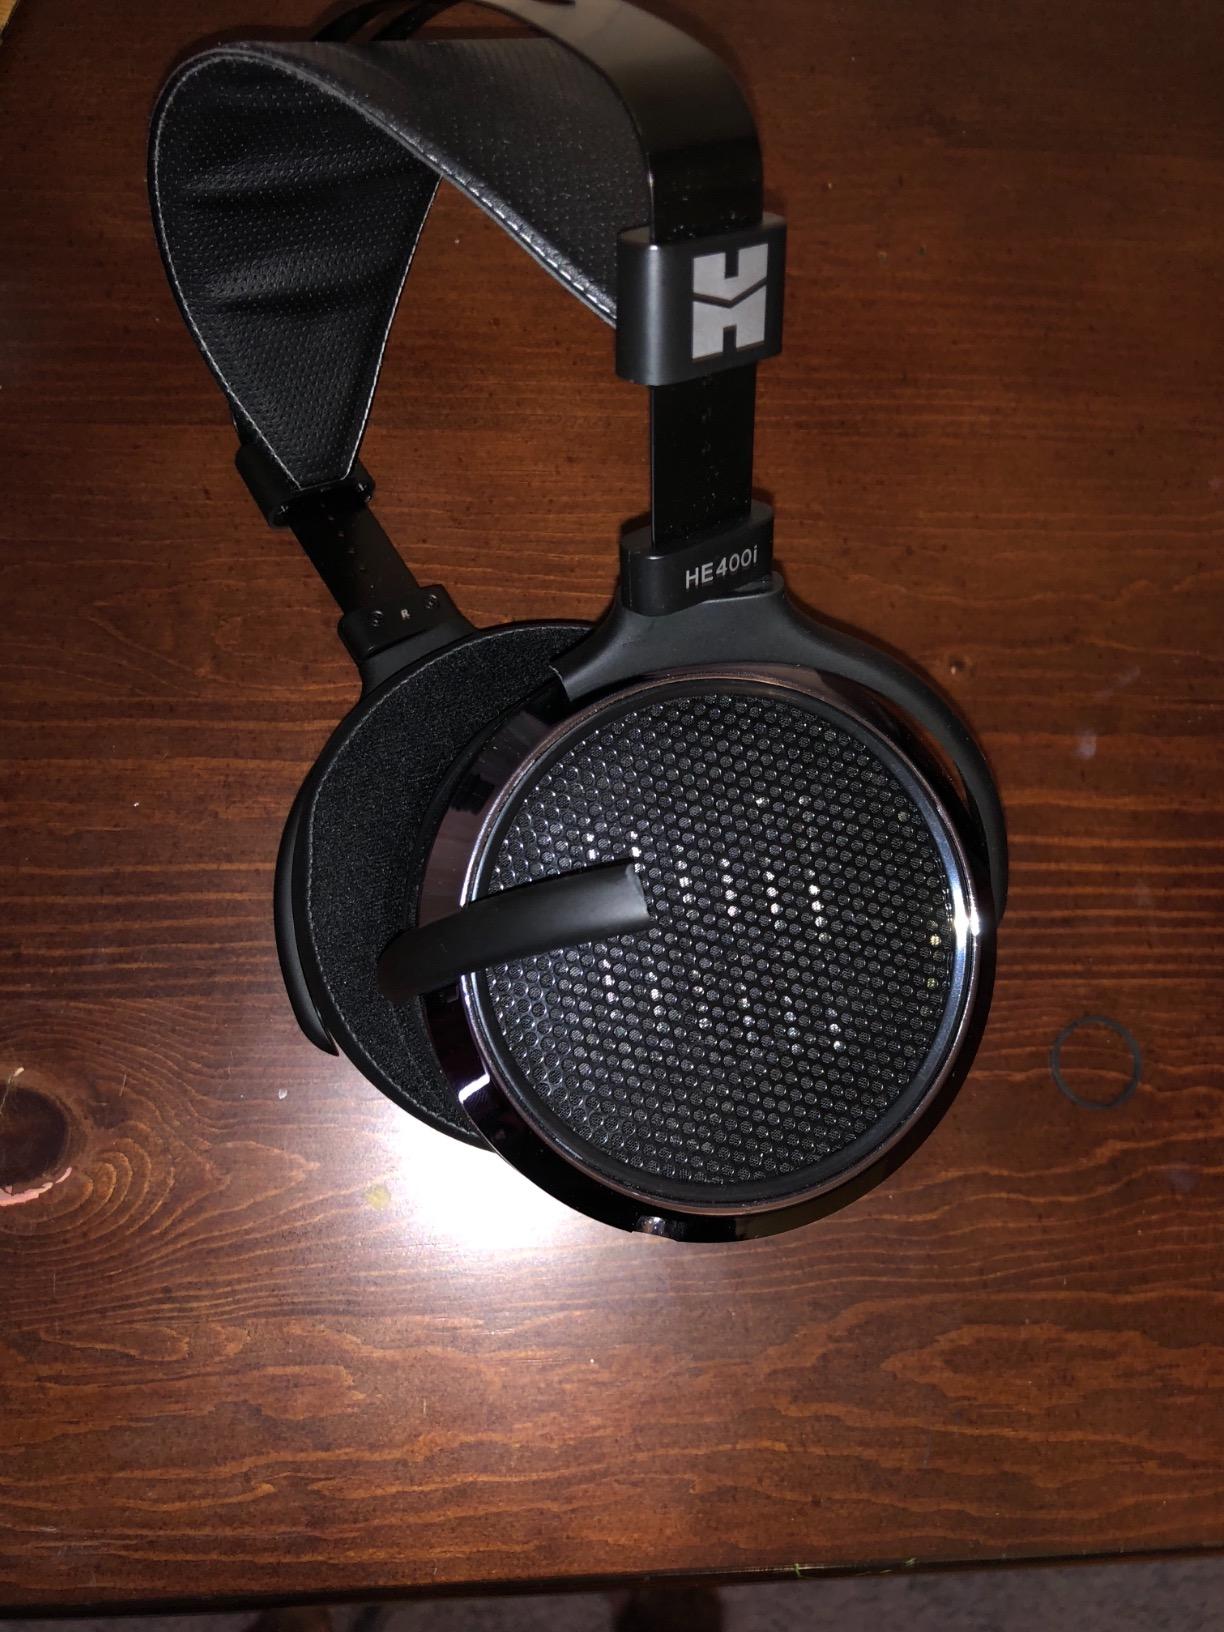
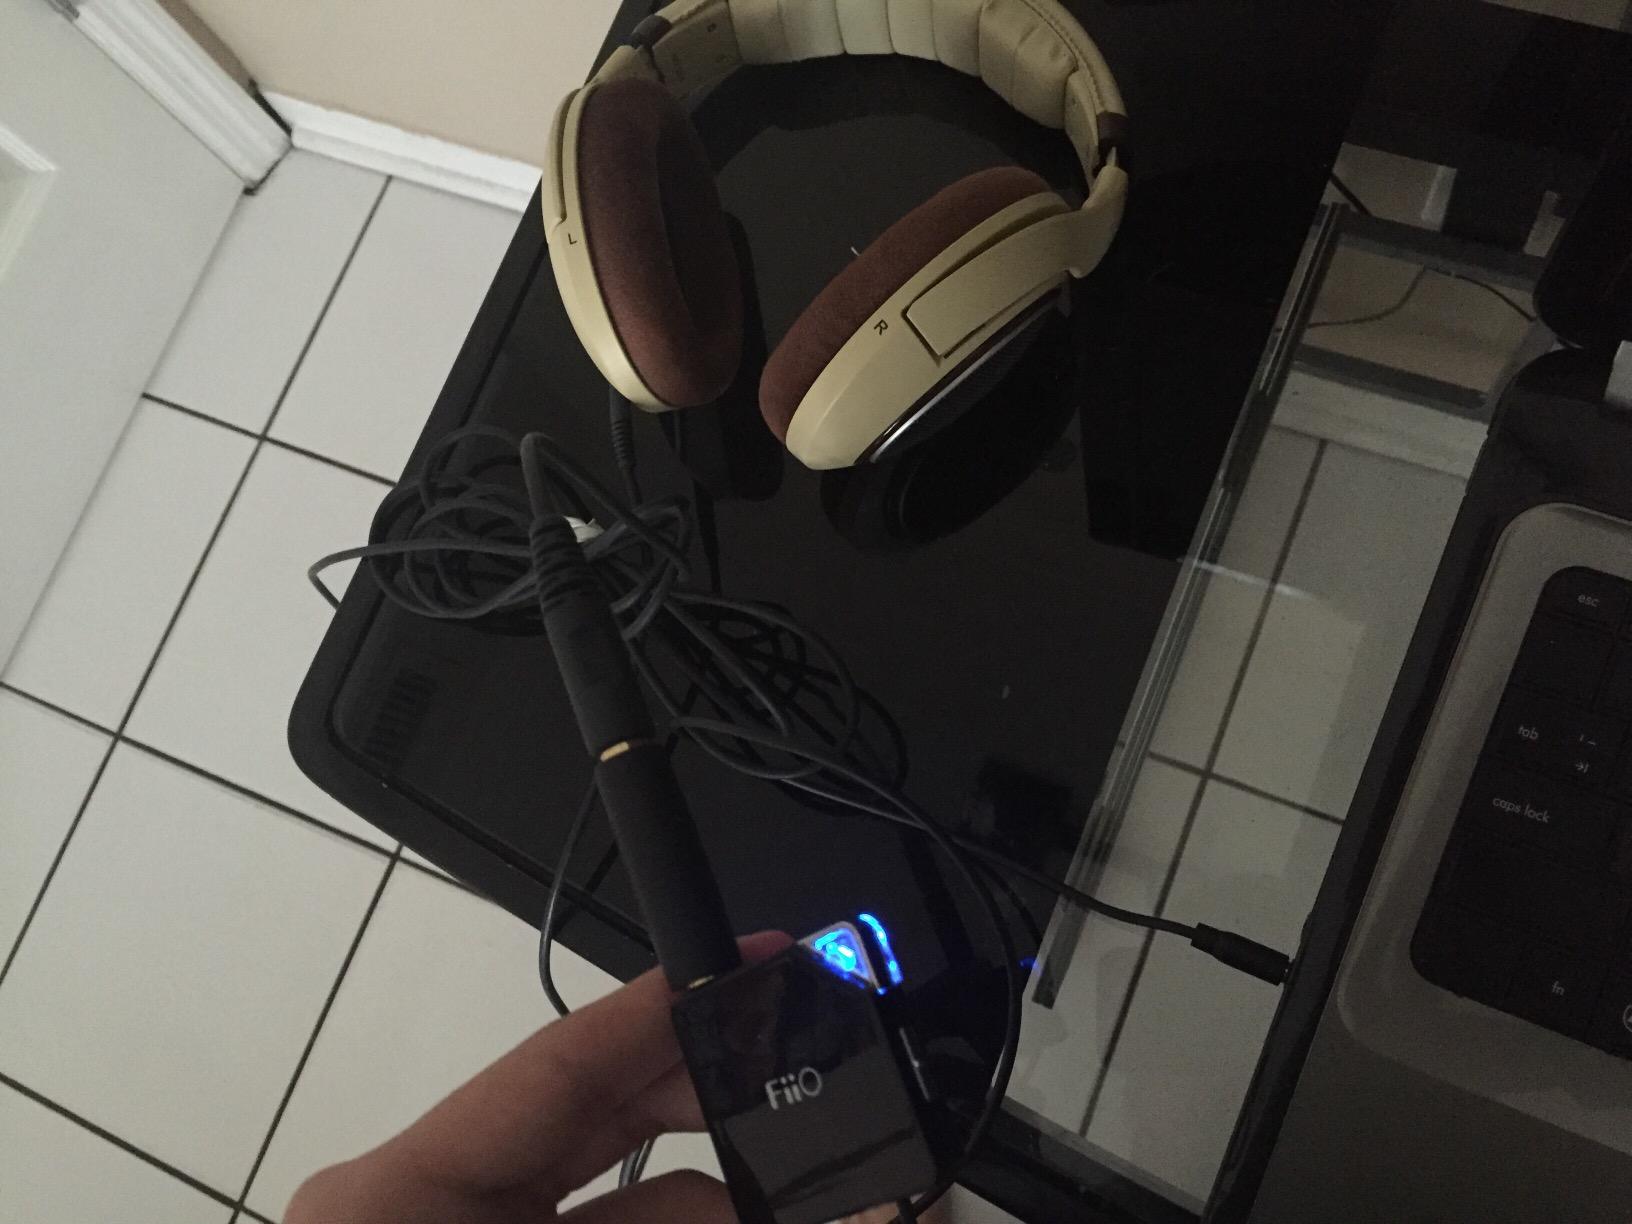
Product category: headphones
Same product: no